Kobza

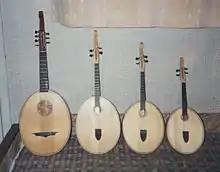
The instruments are made today in "prima" (soprano), alto and tenor and contrabass sizes

A fretted version of the kobza was used by Paul Konoplenko-Zaporozhetz, who recorded a disc of kobza music for Folkways. Konoplenko first picked up the fretted kobza before the Revolution in 1917 in Kyiv from Vasyl' Potapenko and played on this instrument after emigrating to Winnipeg, Manitoba, Canada. Konoplenko's instrument had eight strings strung along the neck and four treble strings strung on the soundboard. The tuning used was reminiscent of the seven-string Russian guitar tuning (open G tuning).